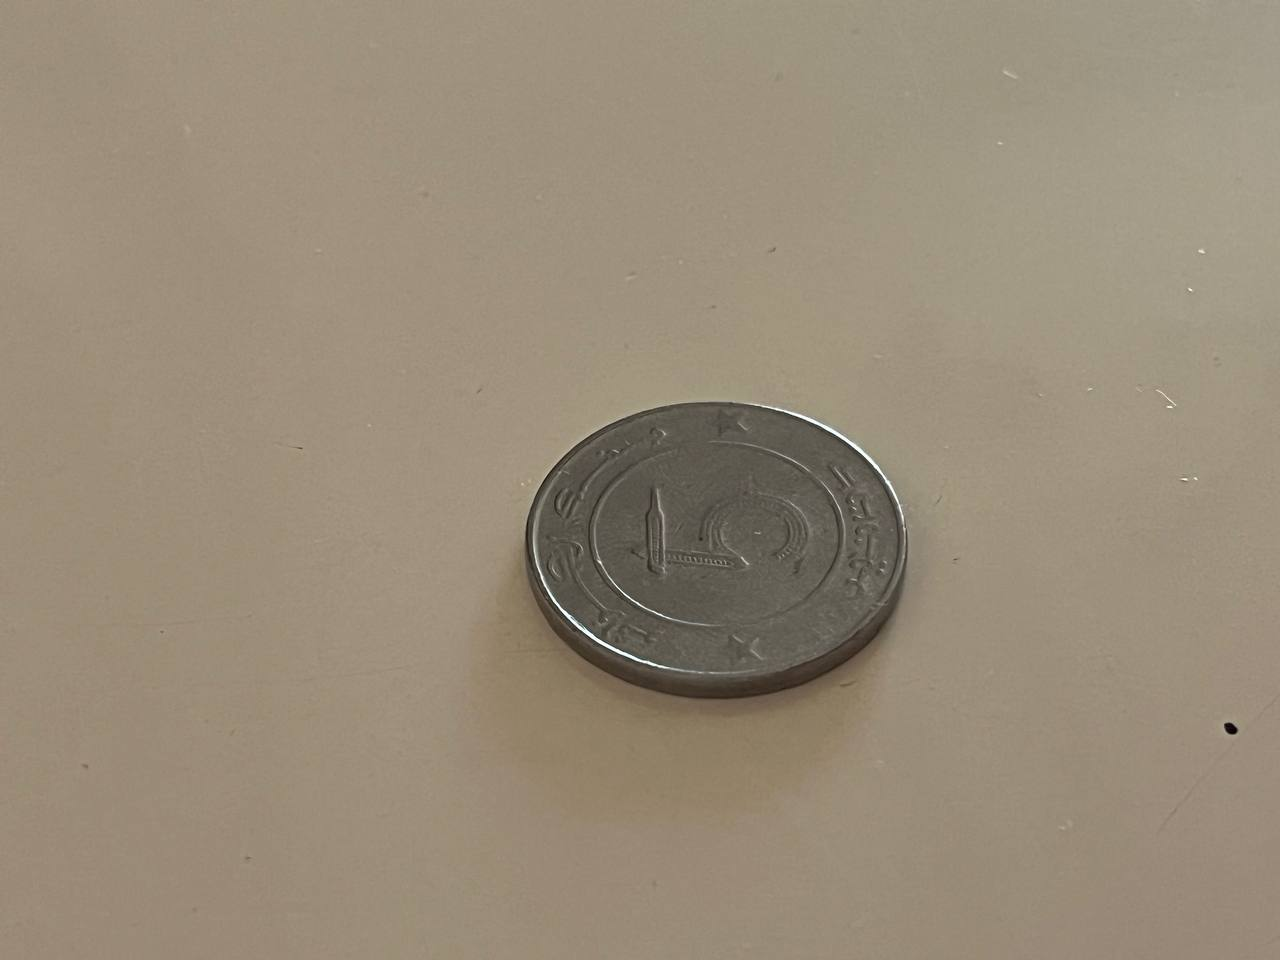
Denomination: 5DZDP